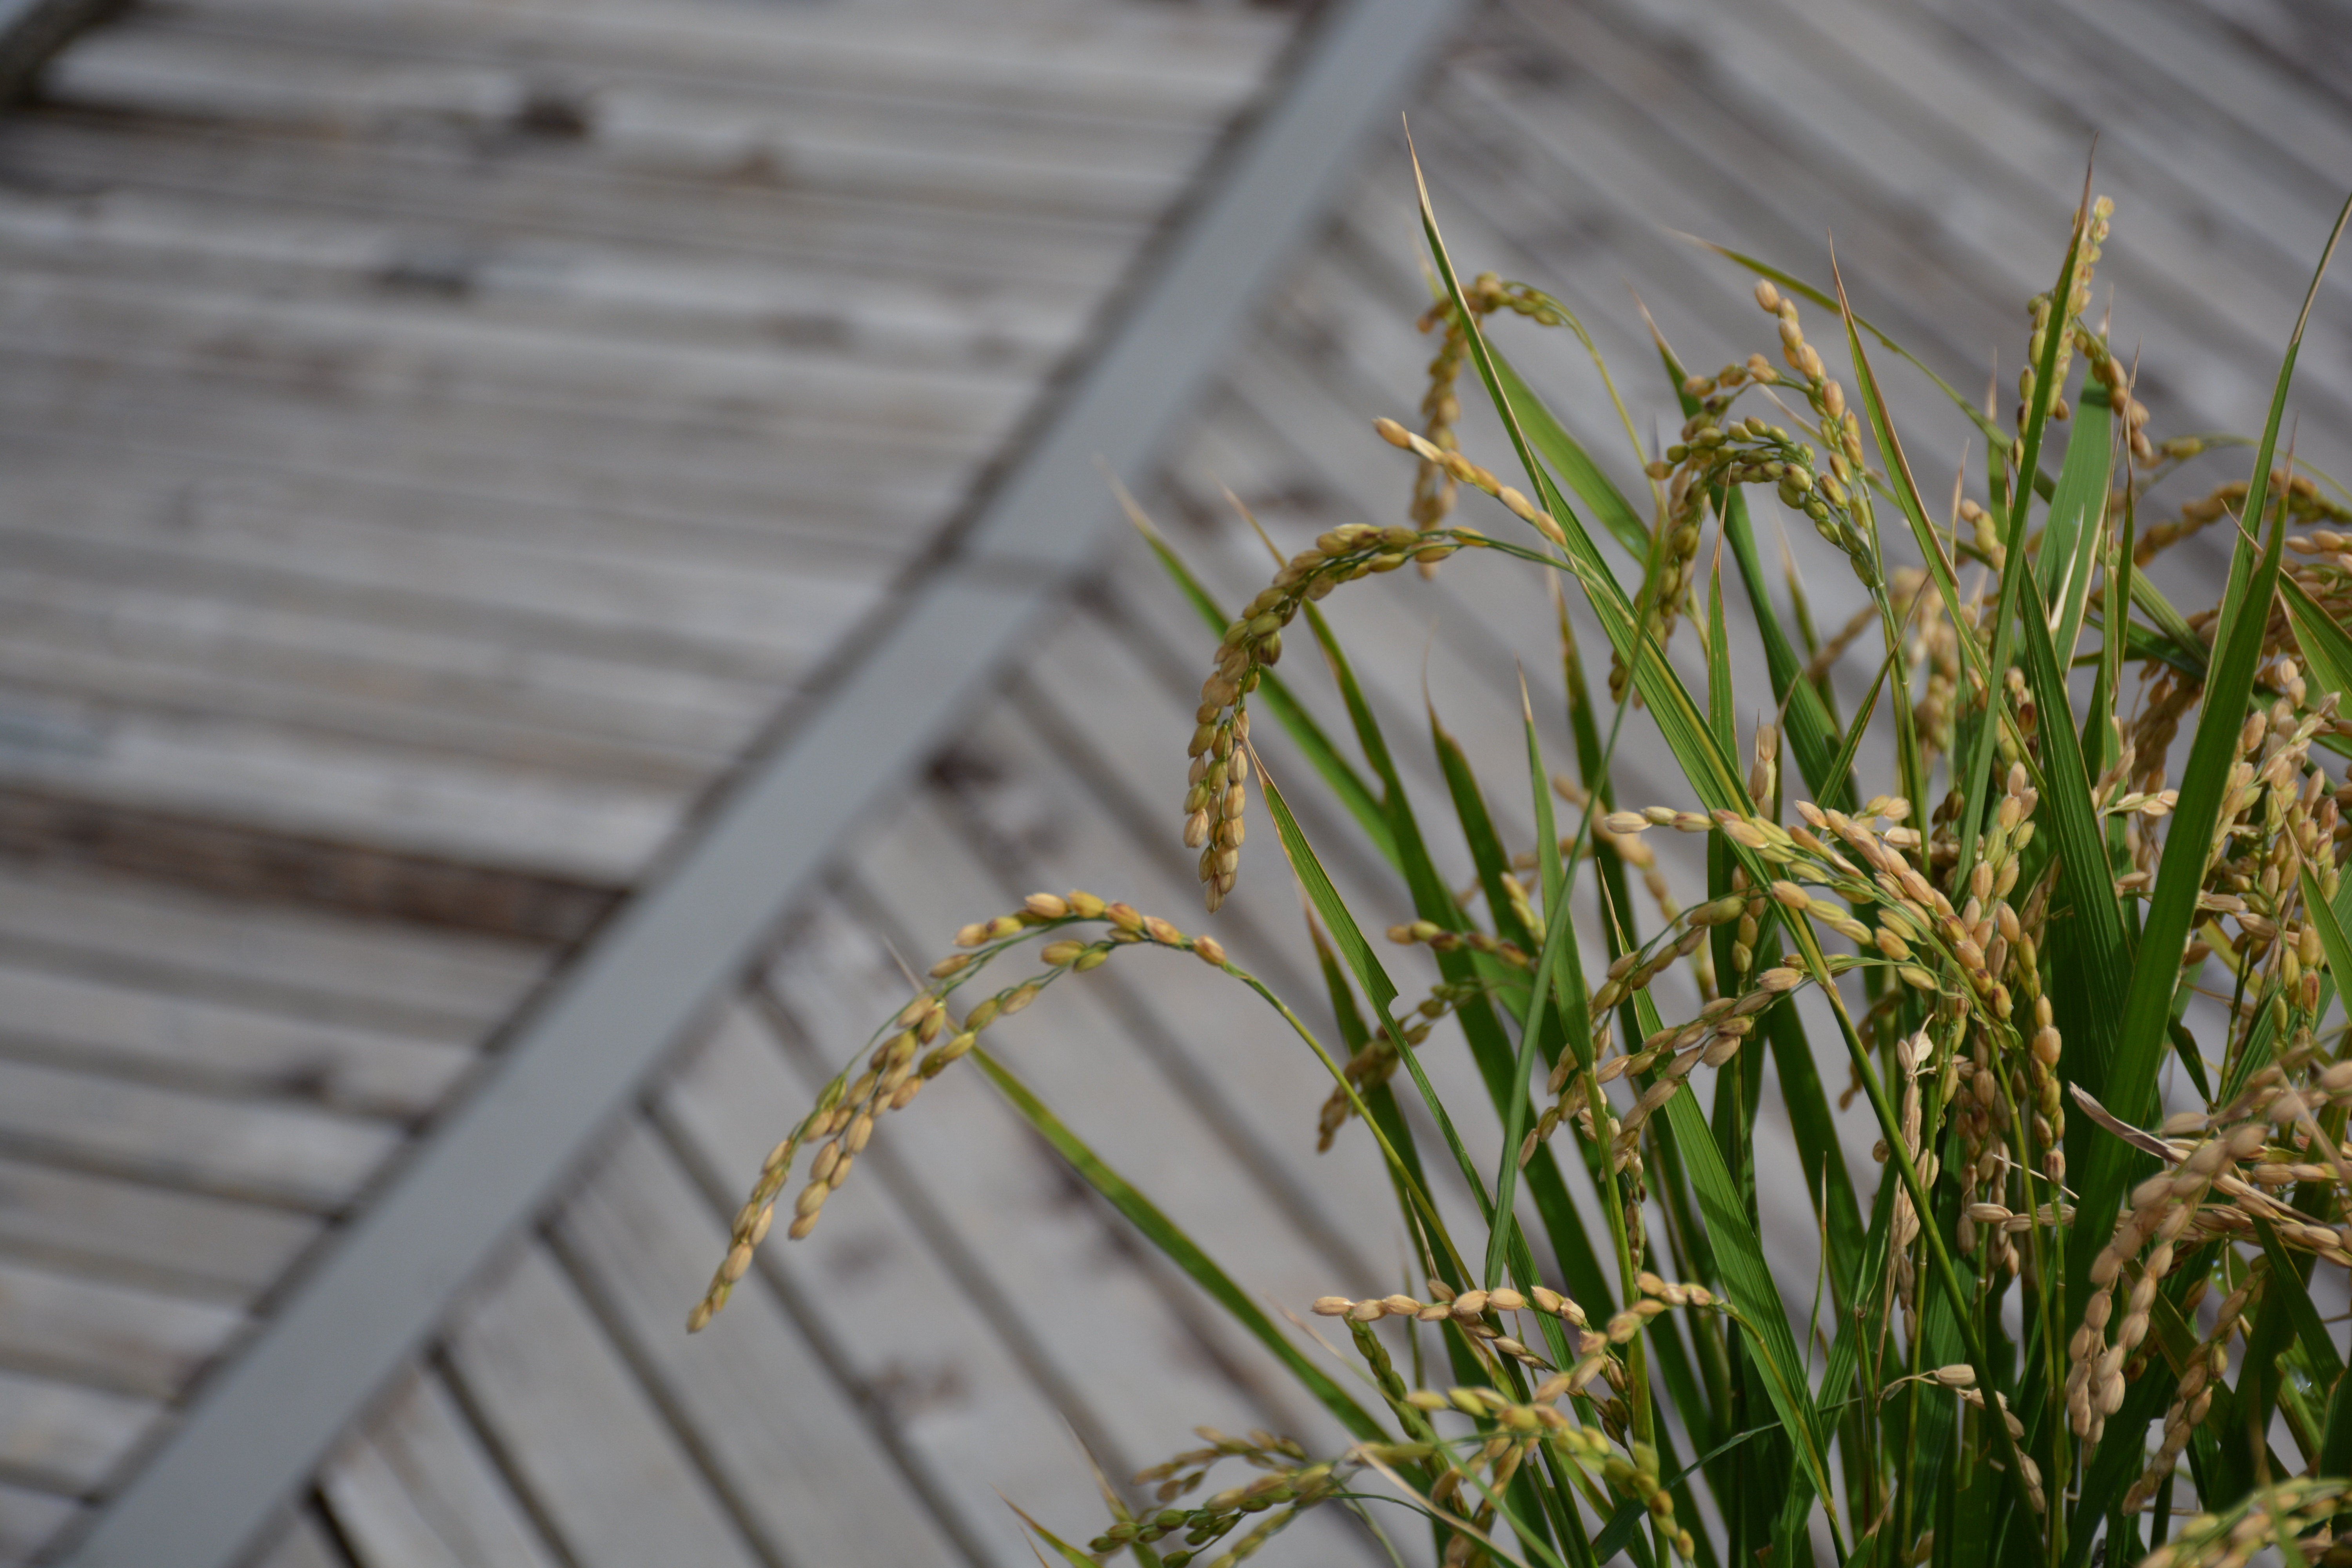
grass, branch, plant, leaf, flower, green, golden, crop, autumn, botany, agriculture, japan, flora, rice, ear of rice, grass family, plant stem